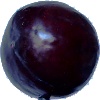
Label: Plum 2